Fabulous Hudson Hornet

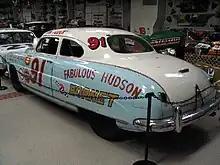
Tim Flock's Fabulous Hudson Hornet

Julius Timothy Flock (May 11, 1924 – March 31, 1998), an early NASCAR two-time series champion, won the 1952 Grand National Champion Cup as driver of one of the three Fabulous Hudson Hornets. His second championship cup, in 1955, was won using a Chrysler automobile. He was forced out of NASCAR after supporting a 1961 unionization attempt, but continued to race under other sanctioning bodies.